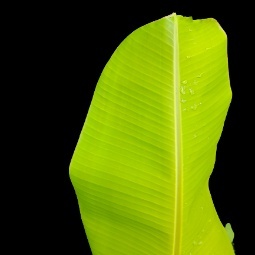
Label: Sulphur